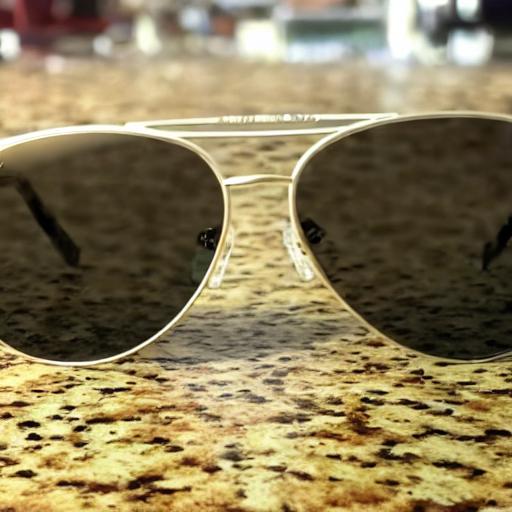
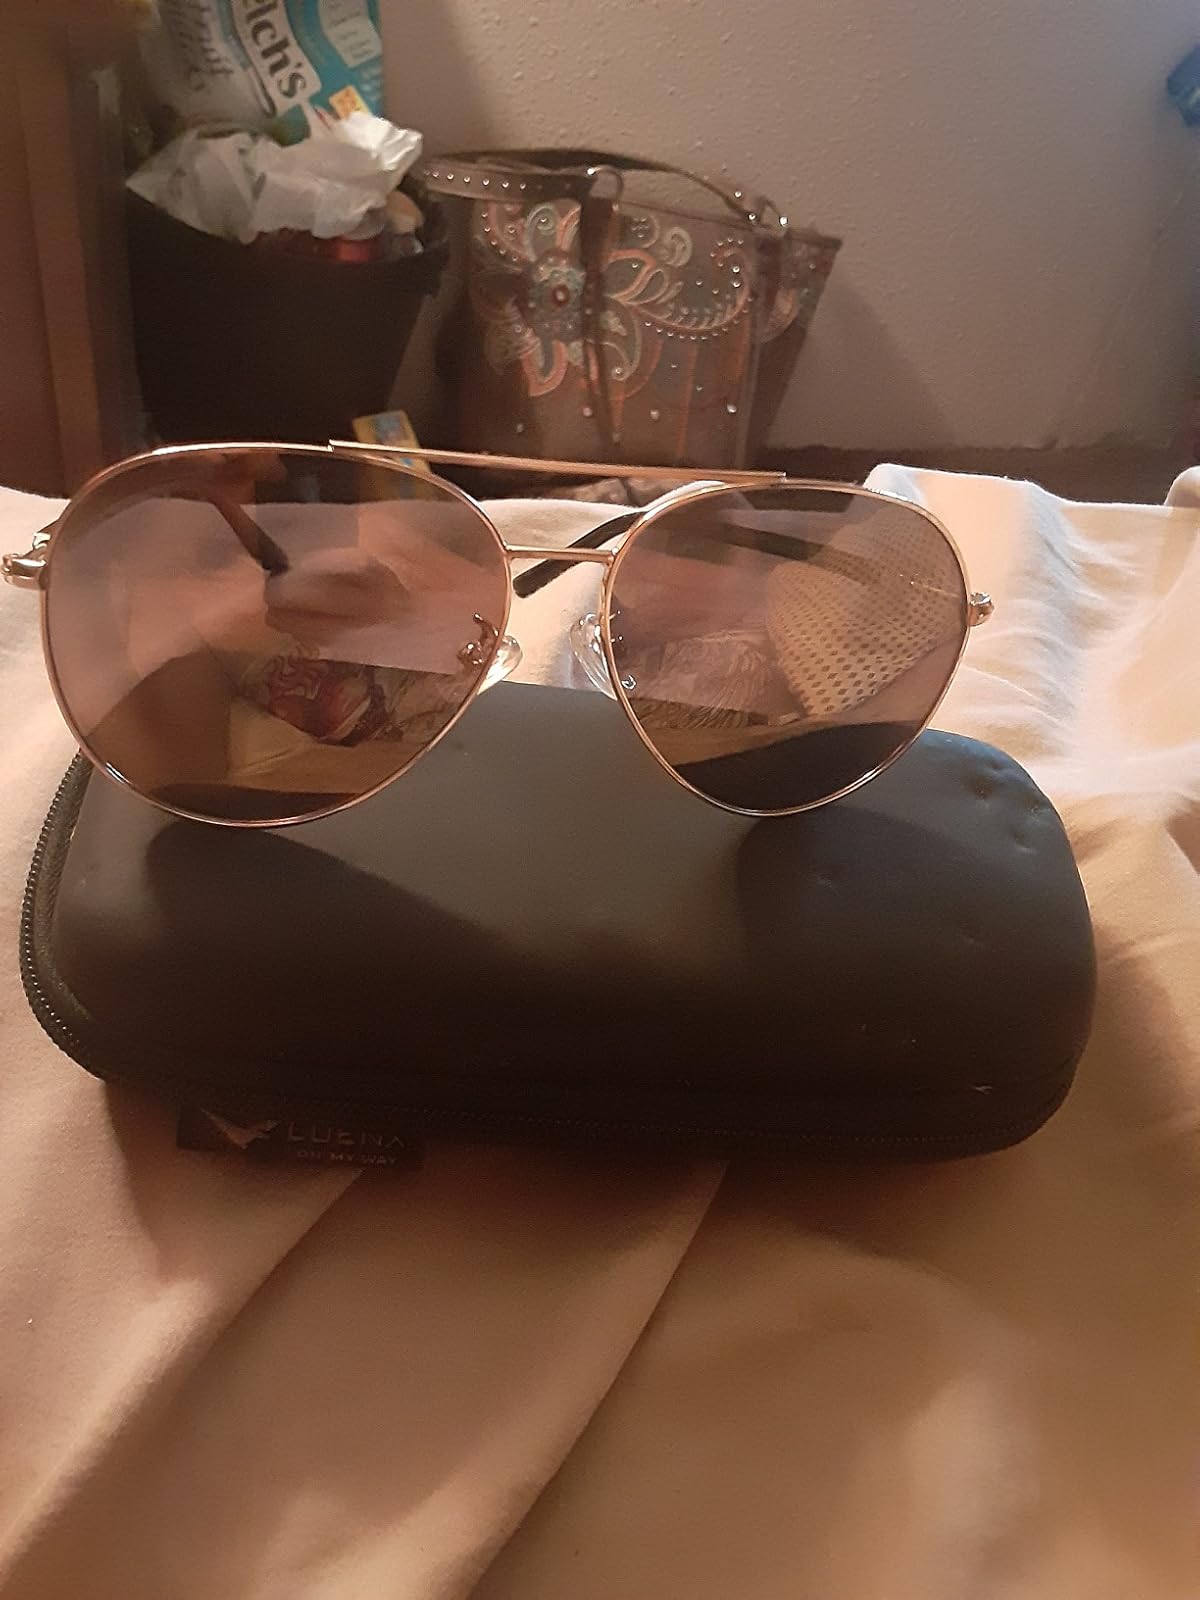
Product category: accessories_sunglasses
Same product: no